Canada at the 1928 Summer Olympics

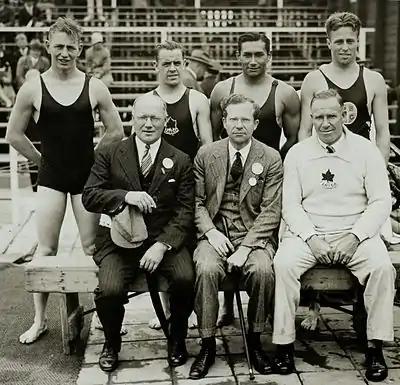
Bronze medalists in the 4×200-metre relay. Back row, left to right: Munroe Bourne, James Thompson, Walter Spence, and Garnet Ault

Canada competed at the 1928 Summer Olympics in Amsterdam, Netherlands. 69 competitors, 62 men and 7 women, took part in 49 events in 8 sports.